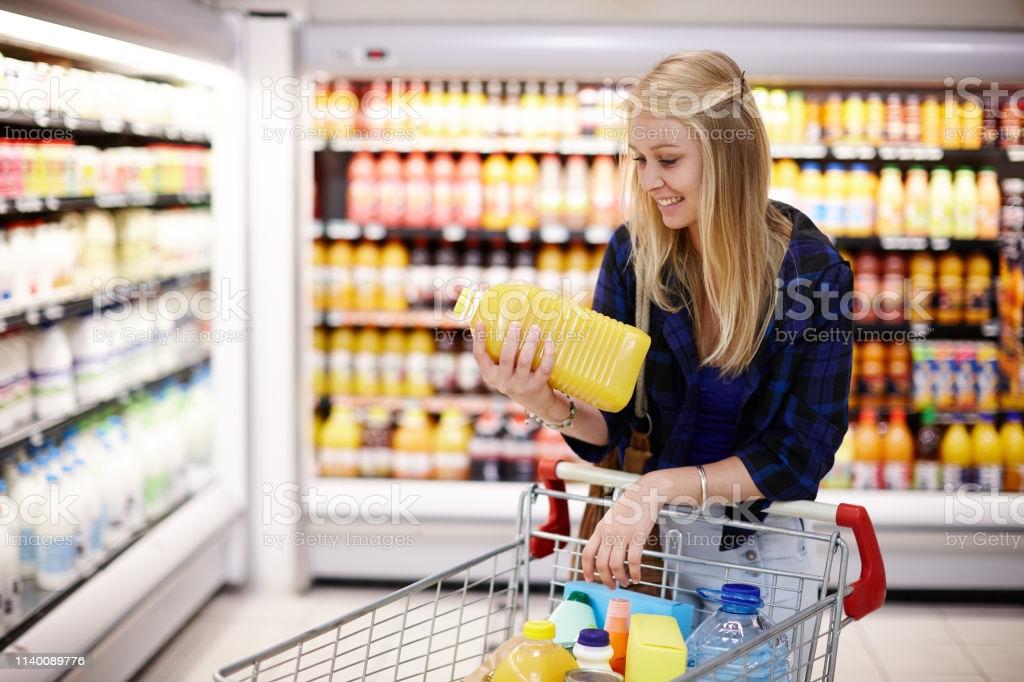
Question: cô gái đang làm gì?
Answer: cô ấy đang xem sản phẩm